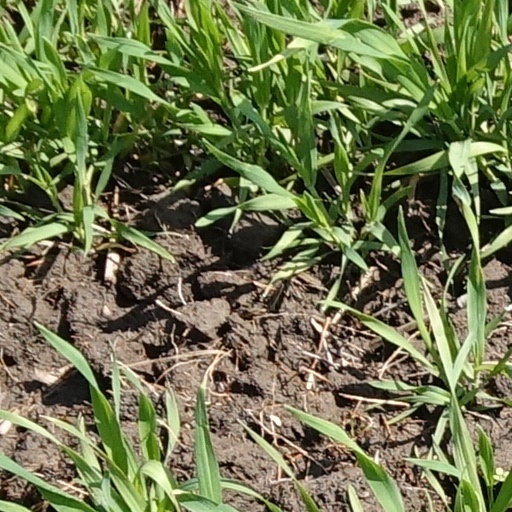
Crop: wheat